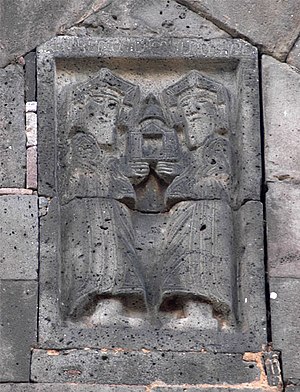
Sanahin kloster / Beskrivelse
Gruppen af figurer af Prins Smbat og Gürgen på den østlige facade betragtes som den ældste armenske skildring af menneskelige figurer med en kirkemodel.
Sanahin kloster er et kloster fra Den Armenske Apostolske Kirke nær landsbyen Sanahin i provinsen Lori i det nordlige Armenien, grundlagt i 966. I lighed med det lige under fire kilometer nordøstligere beliggende Haghpat Kloster, er det opført siden 1996 og er en UNESCO verdensarv lokalitet. På stedet er mange khachkarer og flere biskopsgrave. I centrum af komplekset ligger den største bygning, Frelserkirken. Den ældste bygning er den nordlige tilstødende moderkirke fra andet kvartal af det 10. århundrede. I 1063 blev der bygget et bibliotek på stedet. Indtil det 13. århundrede blev komplekset yderligere udvidet. I dag betragtes det det bedst bevarede middelalderlige klosterkompleks i Armenien.